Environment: real
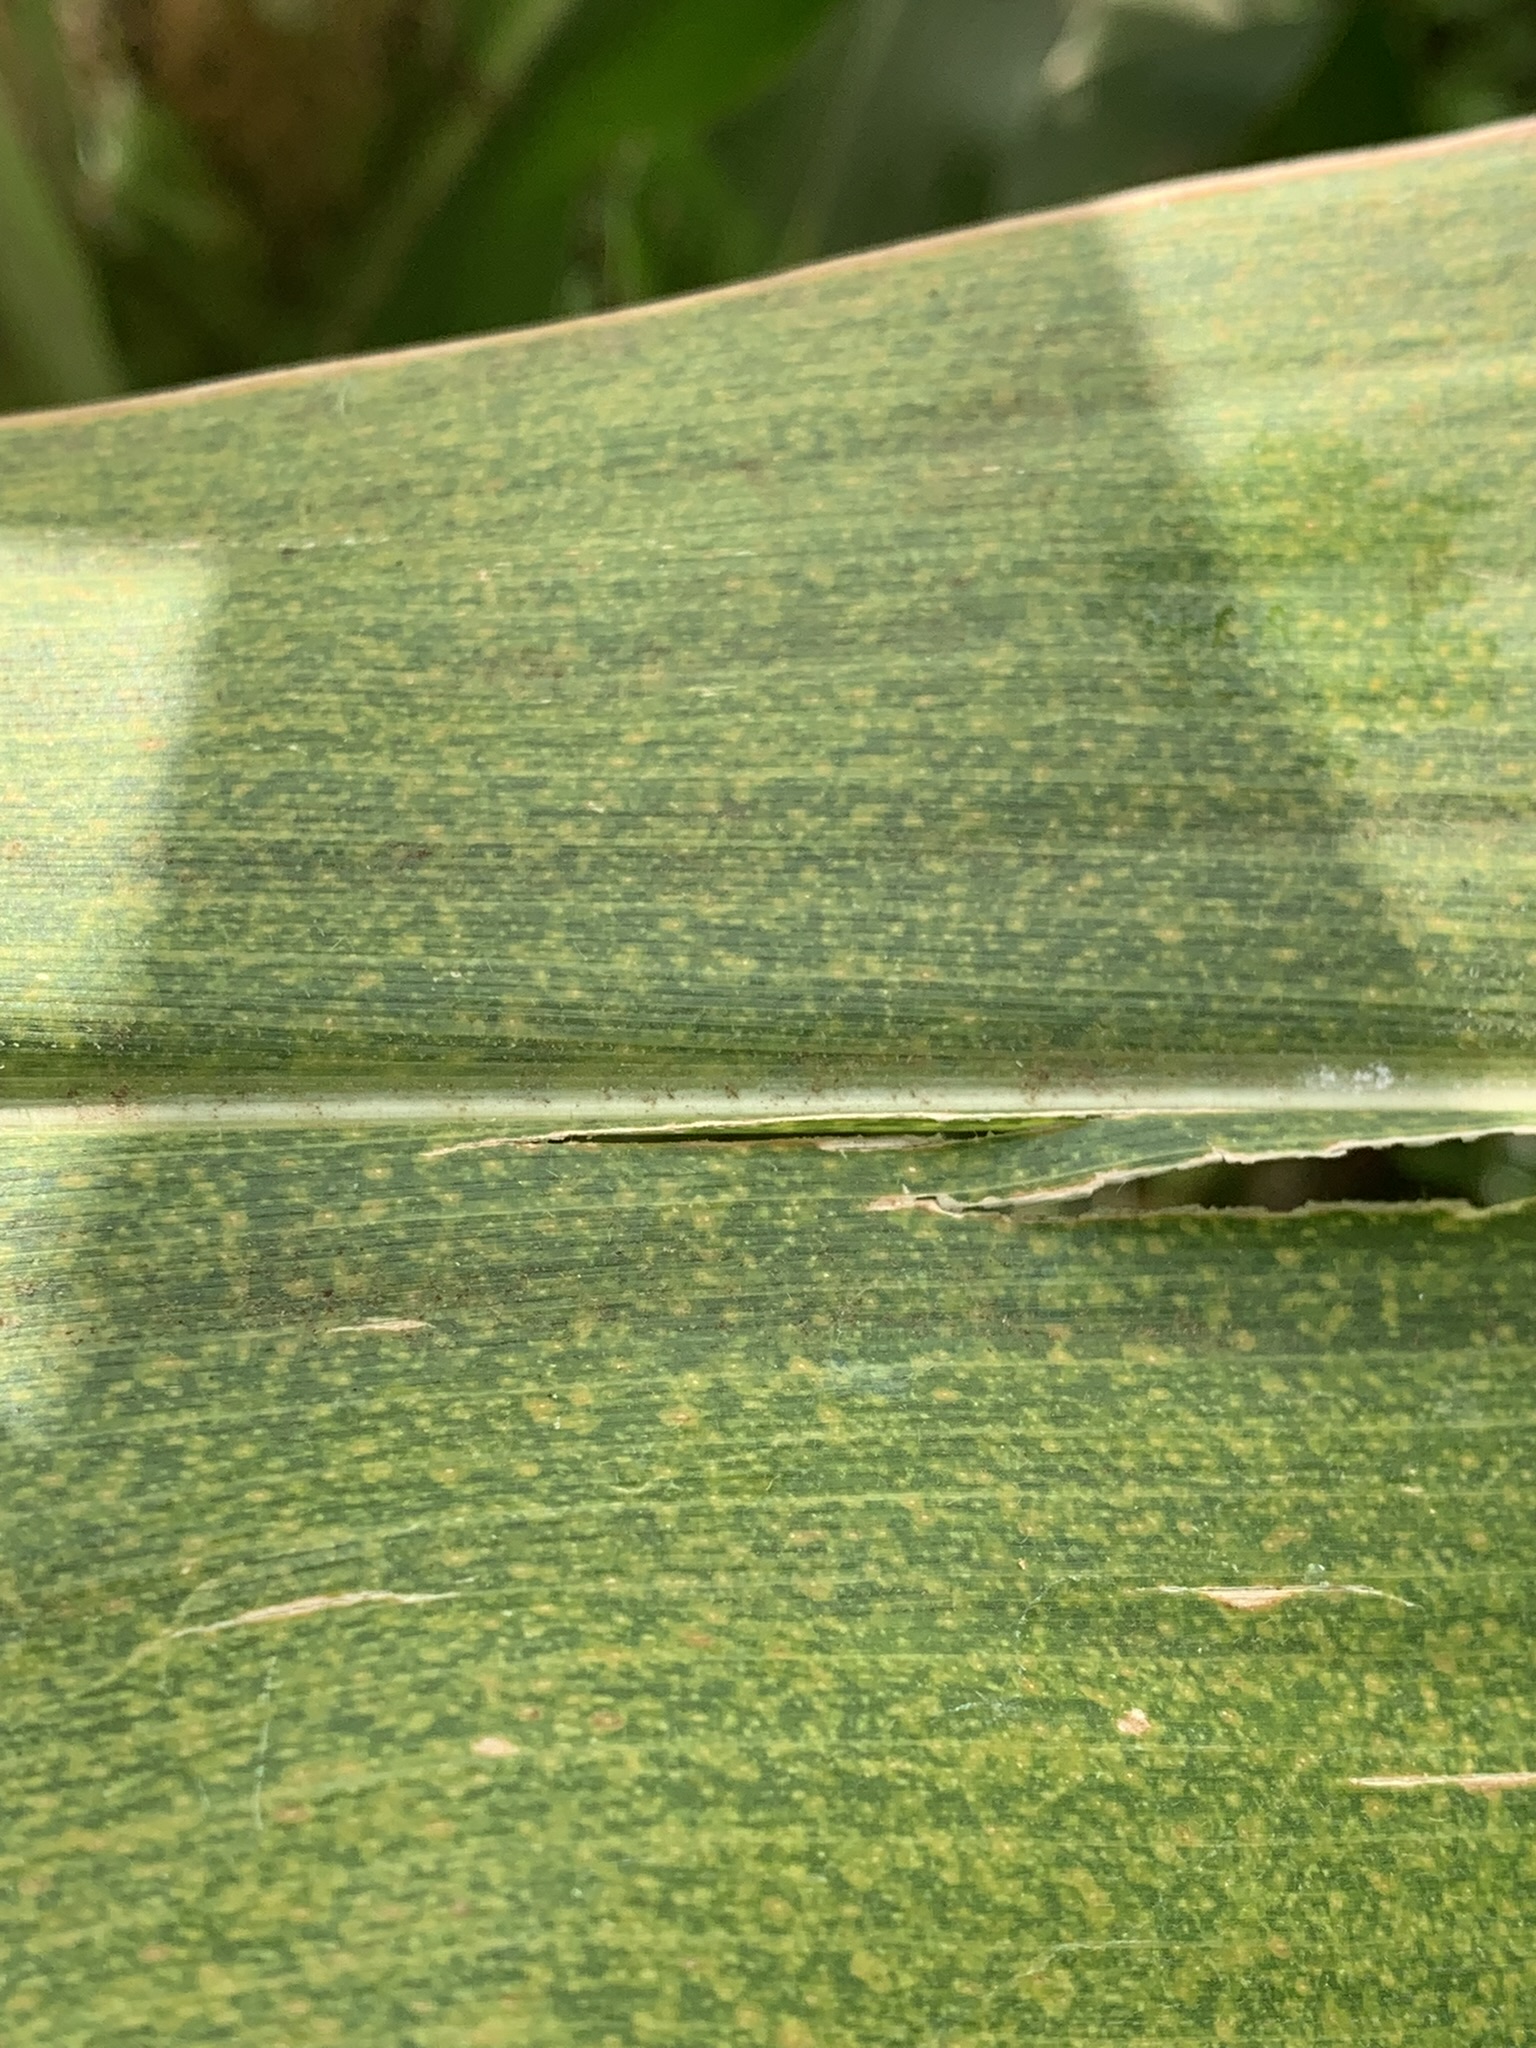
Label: lethal_necrosis